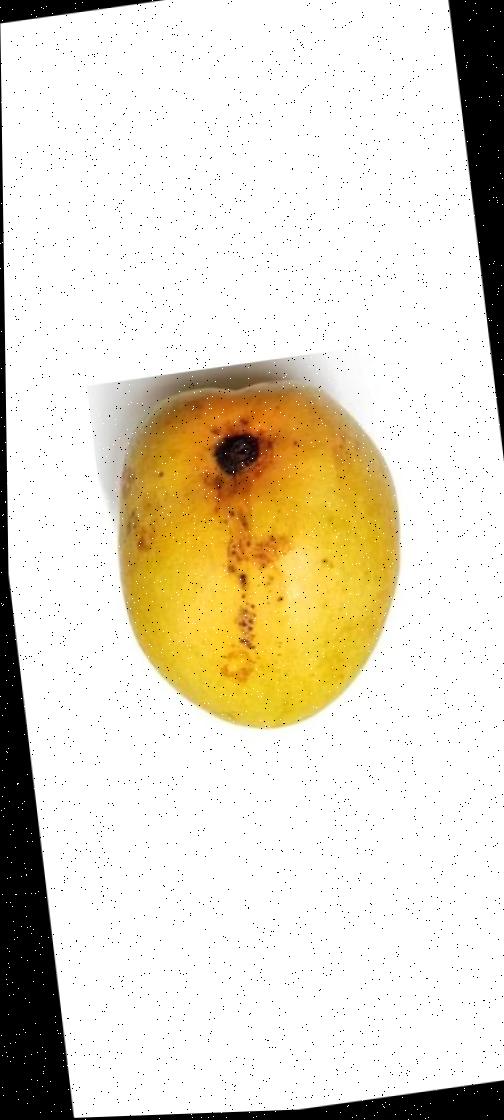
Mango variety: Bari-11